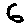
Label: 6